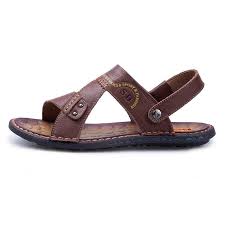
Waste category: shoes